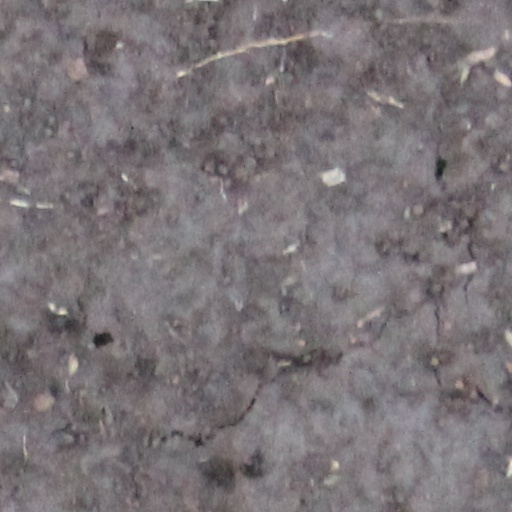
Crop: wheat